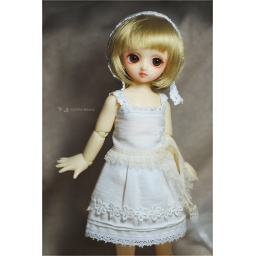
little white dress now complete, all made by myself